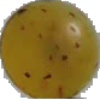
Label: white_grape